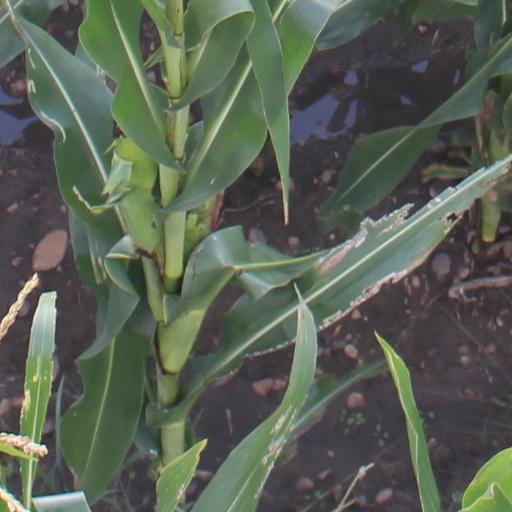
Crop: maize; corn